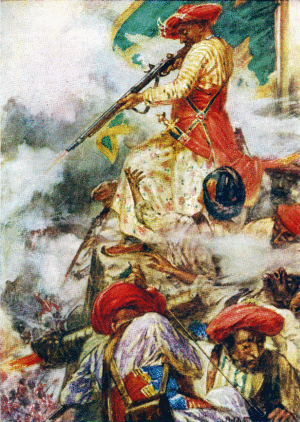
Tipû Sâhib, également connu sous le nom de Tipû Sultân fut sultan de Mysore à partir de 1782 et l'un des principaux opposants à l'installation du pouvoir britannique en Inde ce qui lui valut le surnom de « tigre de Mysore ».